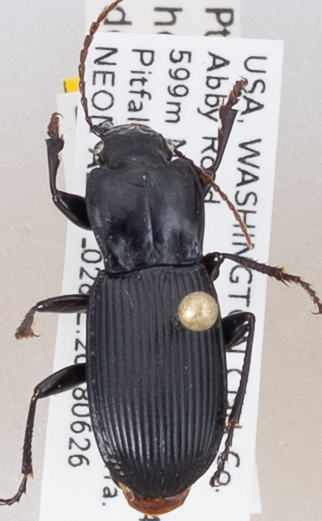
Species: Pterostichus herculaneus
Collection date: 2018-06-26
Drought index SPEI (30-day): -0.926
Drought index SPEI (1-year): -0.572
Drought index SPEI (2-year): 0.71